Cable Networks Akita

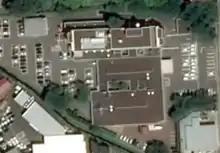
CNA Headquarters

From April 1, 2010, CNA started broadcasting IBC on its network, replacing TUY. Akita does not have a JNN affiliate of its own.